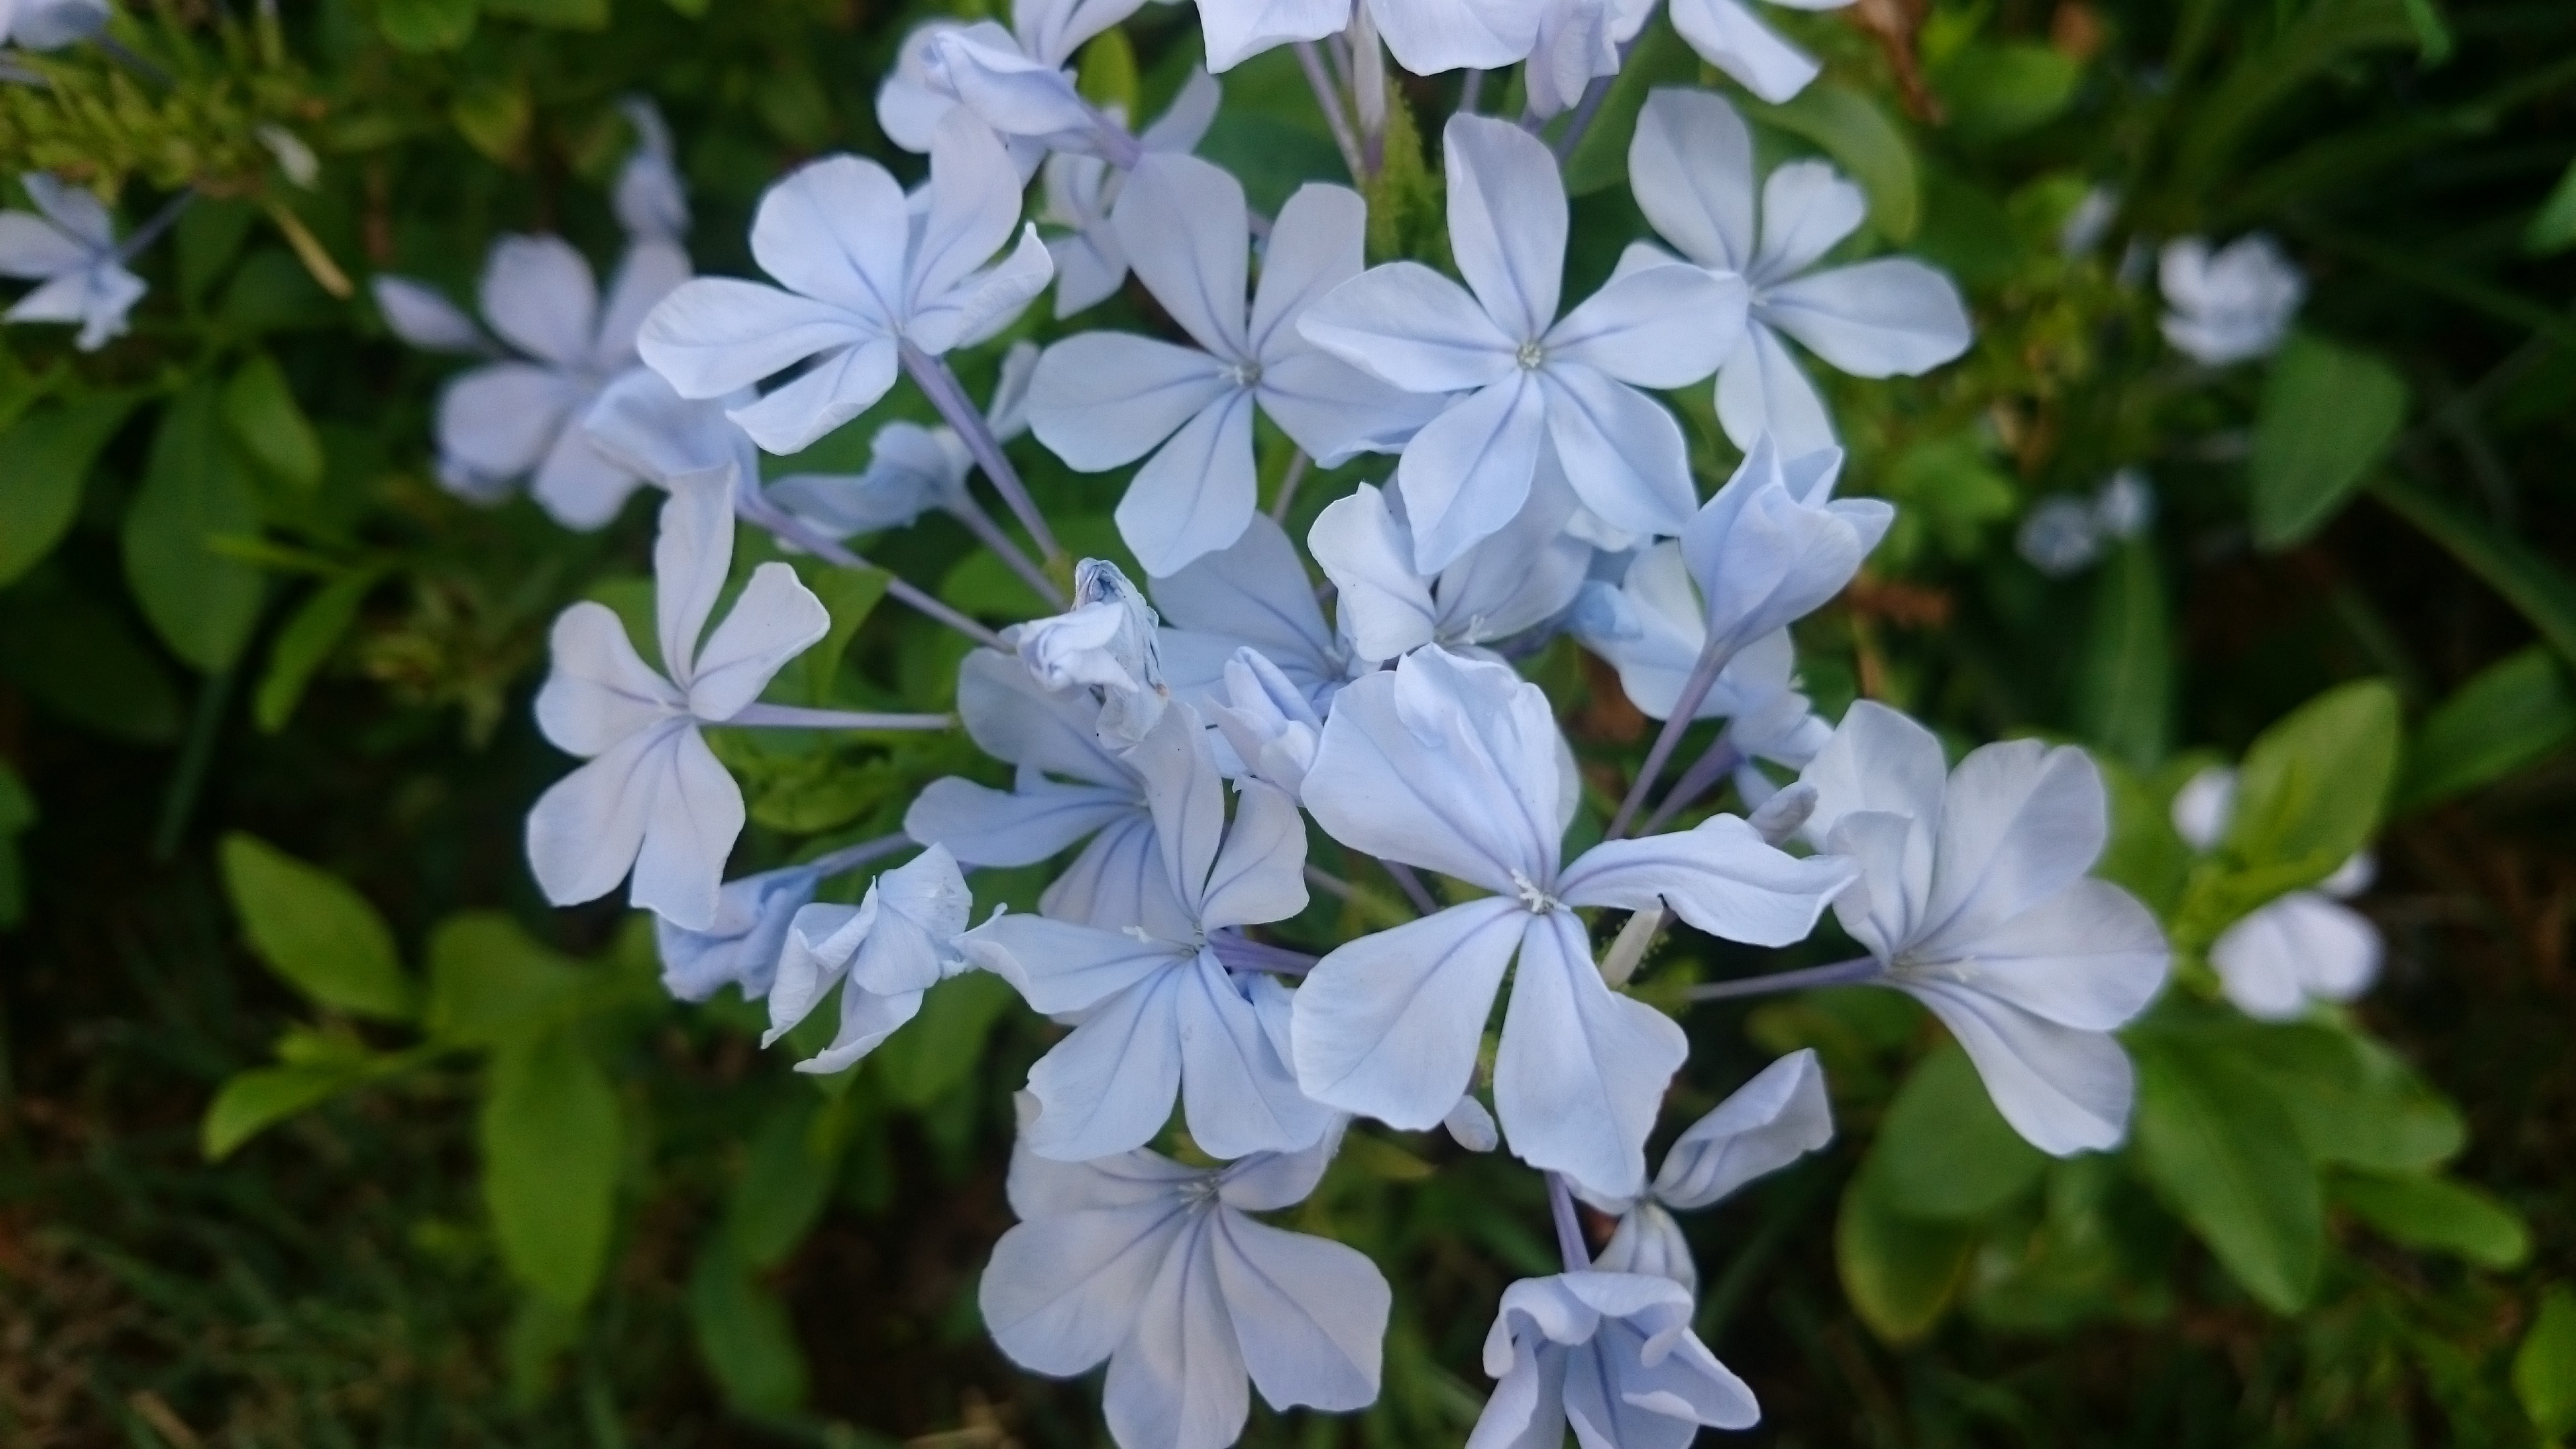
blossom, plant, flower, herb, botany, flora, wildflower, beauty, bellflower, jasmine, flowering plant, damascus syria, bellflower family, land plant, dame's rocket